Danish War Museum

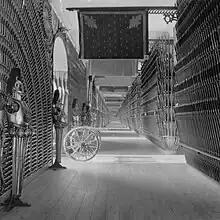
The old gallery, showcasing the large collection of arms

The collections of weapons are some of the most extensive in the world, with more than 100,000 in their collection. More than 8000 swords, pistols, armours, machine guns and other weapons and military paraphernalia are displayed in the museum's Great Gallery and the Canon Galley boasts more than 300 canons dating from the 16th century to present days.